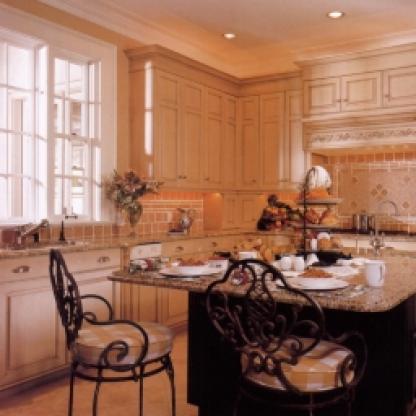
Scene: Indoor